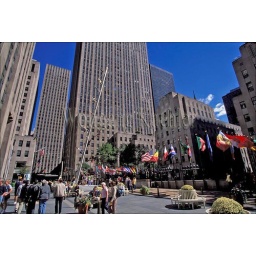
Usa, new york, nyc, rockefeller center, walking to the sky sculpture by j. Borofsky